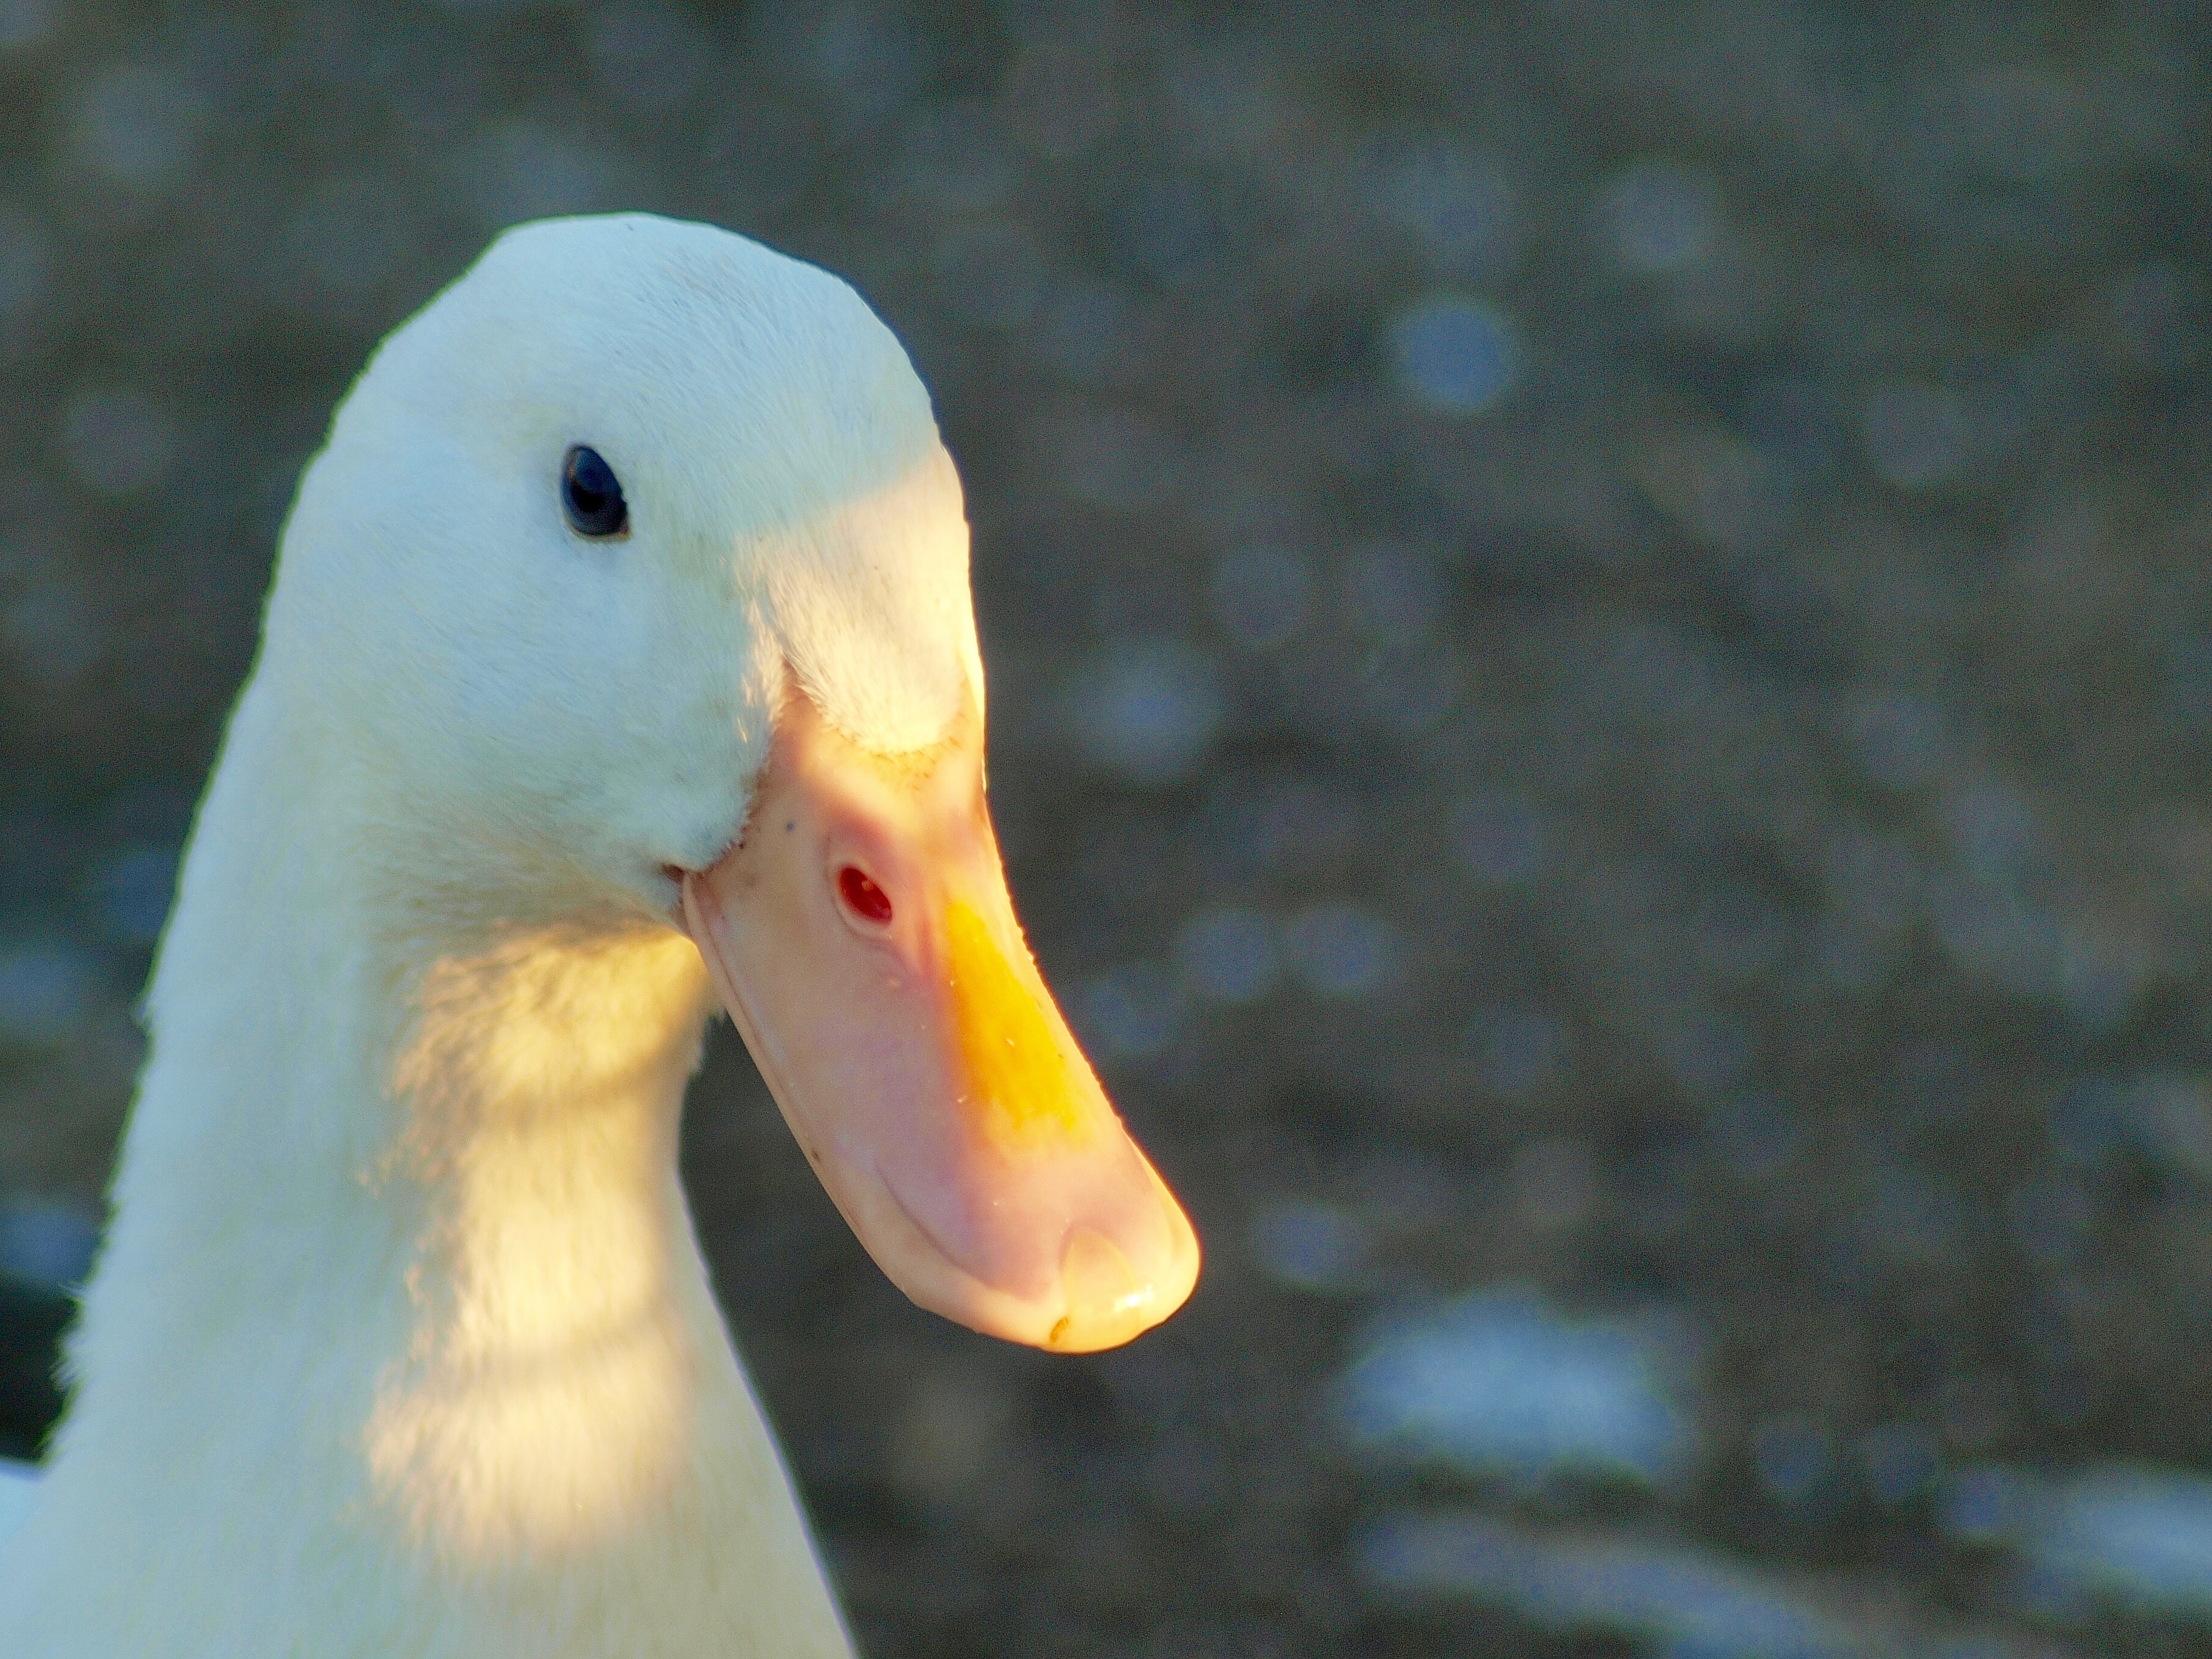
bird, wing, wildlife, beak, fauna, close up, swan, duck, goose, vertebrate, waterfowl, water bird, ducks geese and swans